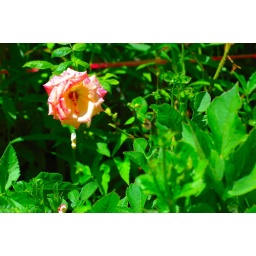
The couple that owns the house we live in has a small garden in the back yard, and in that garden lives some flowers